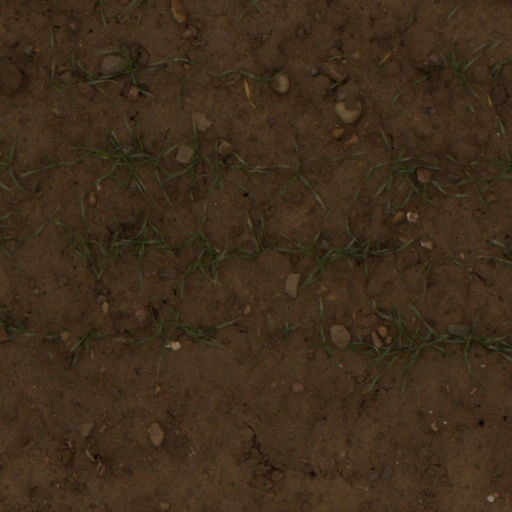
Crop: wheat